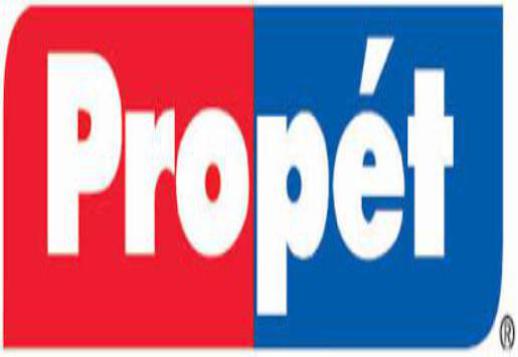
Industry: Clothes